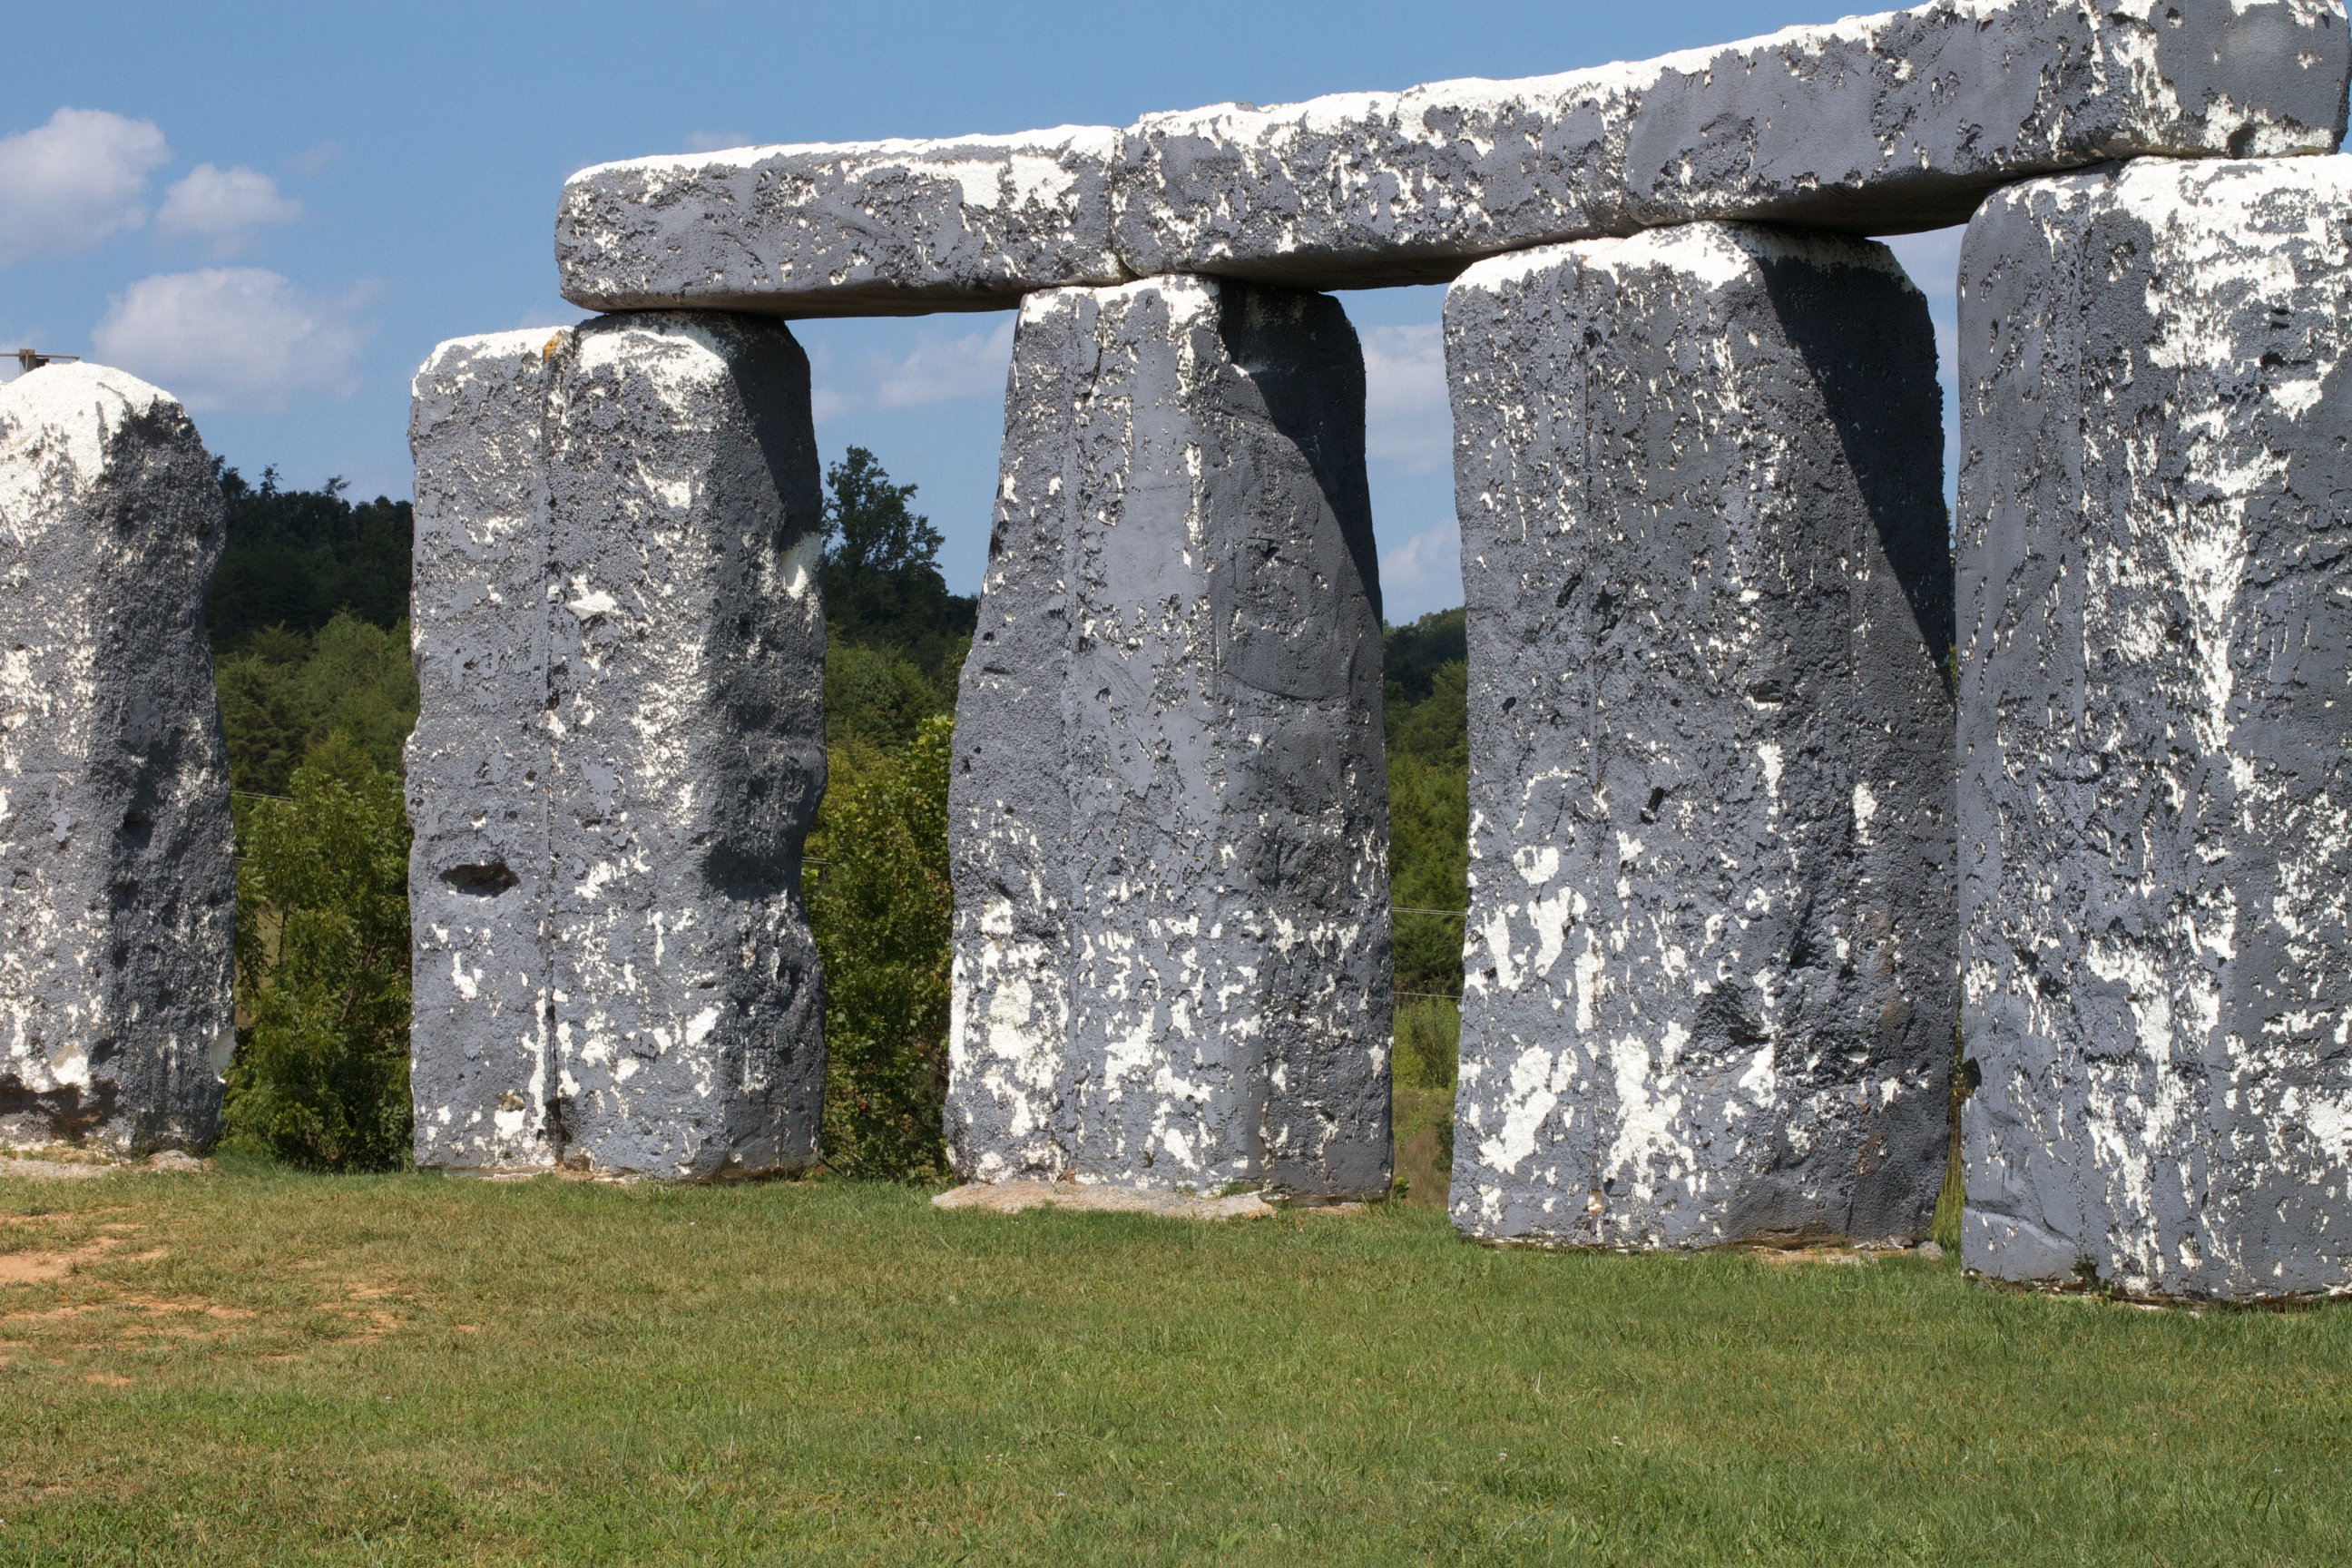
rock, structure, building, column, ruins, monolith, archaeological site, megalith, ancient history